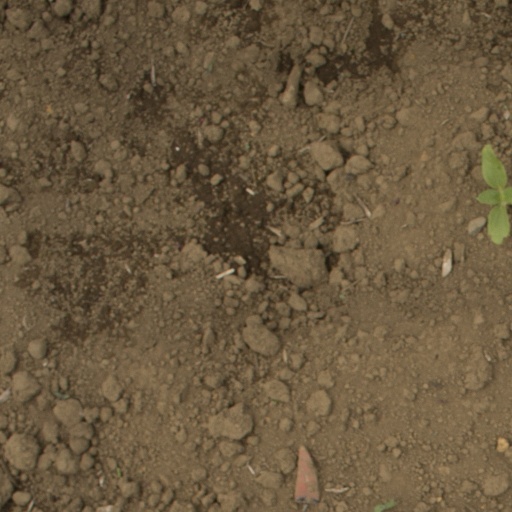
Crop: Jerusalem artichoke